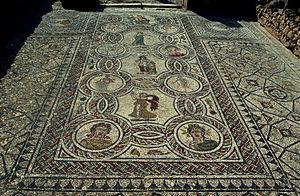
Volubilis est une ville antique berbère, puis romanisée, capitale du royaume de Maurétanie, située dans la plaine du Saïss au Maroc, sur les bords de l'oued Rhoumane, rivière de la banlieue de Meknès, non loin de la ville sainte de Moulay Driss Zerhoun où repose Idriss Iᵉʳ, fondateur de la dynastie des Idrissides.